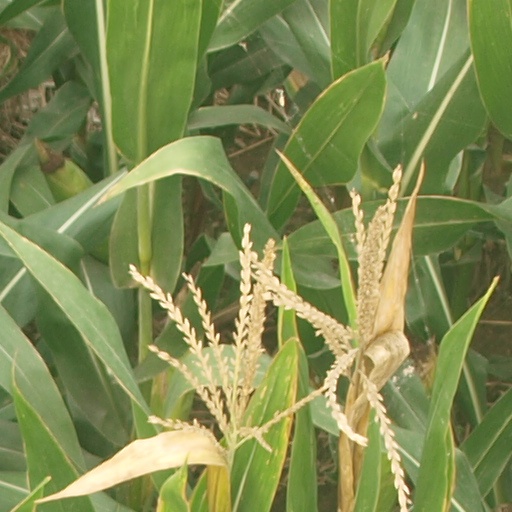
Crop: maize; corn